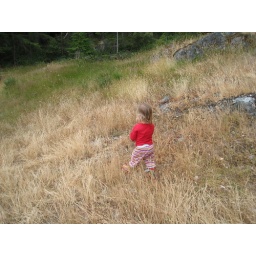
grassy field by Hank's beach